Ilana Dayan

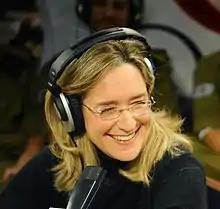

Ilana Dayan-Orbach (born 8 May 1964) is an Israeli investigative journalist, anchorwoman, and attorney. She is best known as host of the investigative television program "Uvda" ("Fact") on the Israeli Channel 12. She is married to Harel Orbach; the couple has three children.